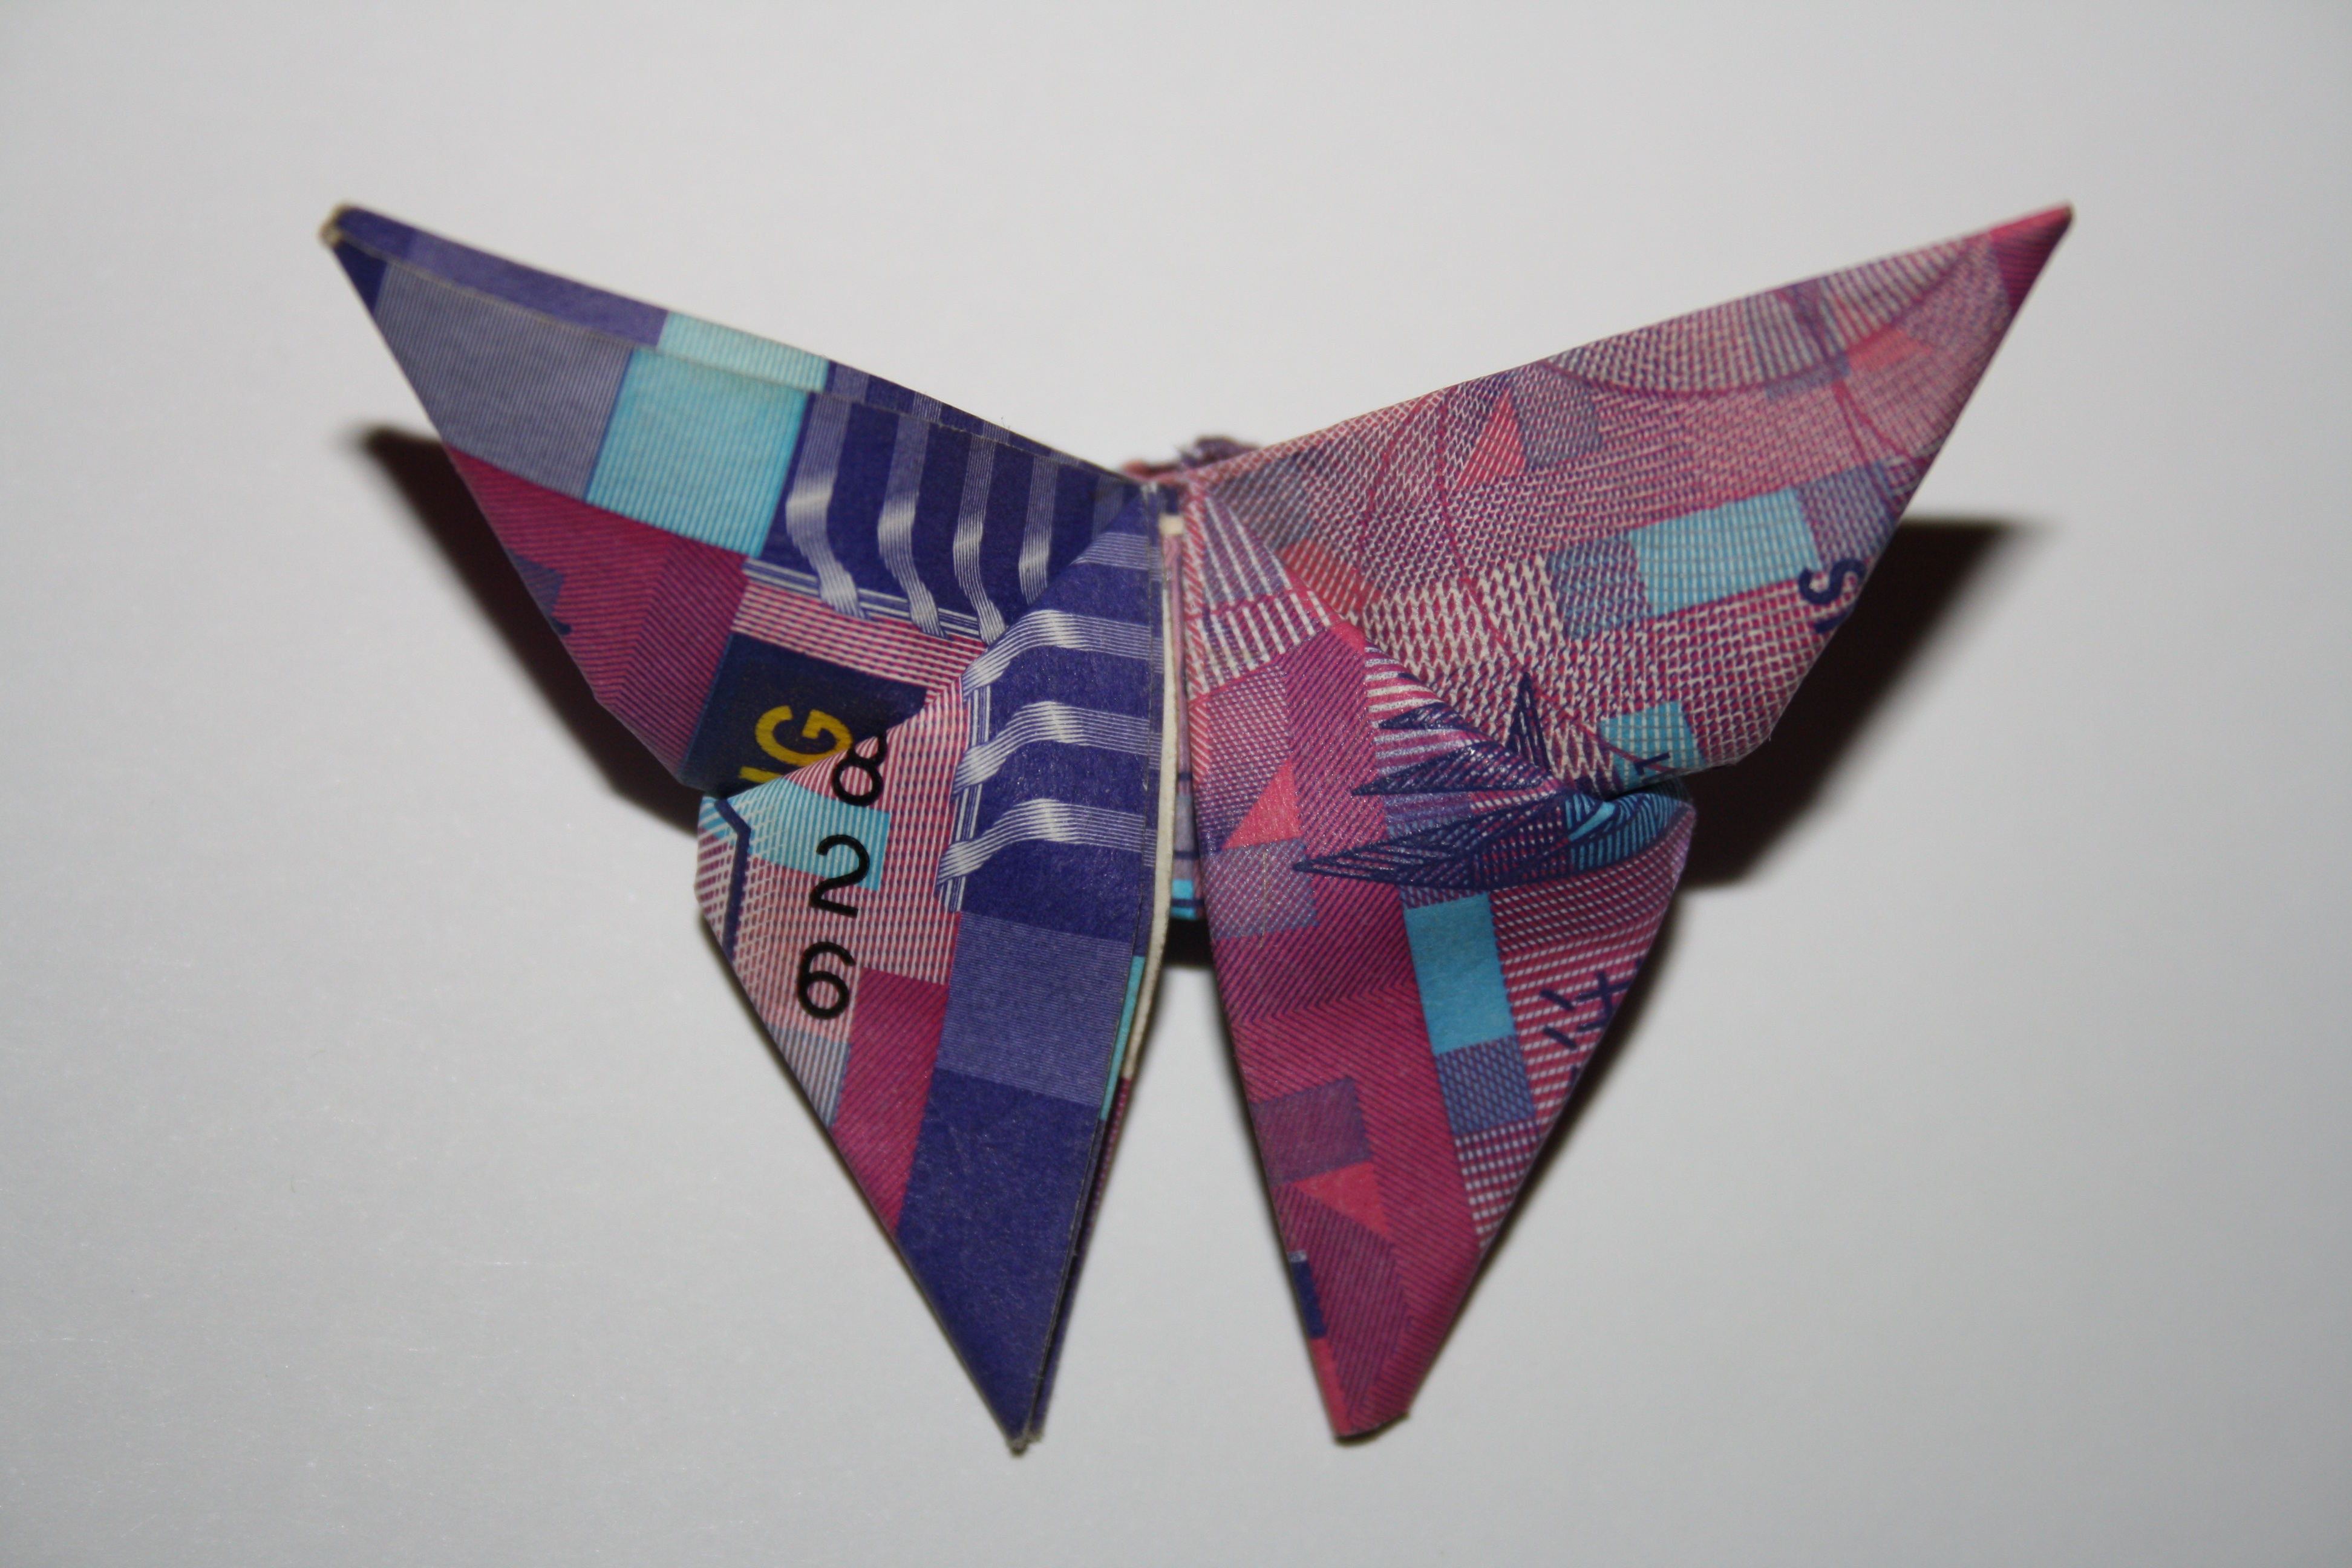
pattern, chinese, money, asia, business, butterfly, paper, material, hong kong, cash, art, bank, design, triangle, currency, coin, dollar, banking, organ, hongkong, hong, kong, shape, origami, foreign, finance, wealth, exchange, banknote, necktie, origami paper